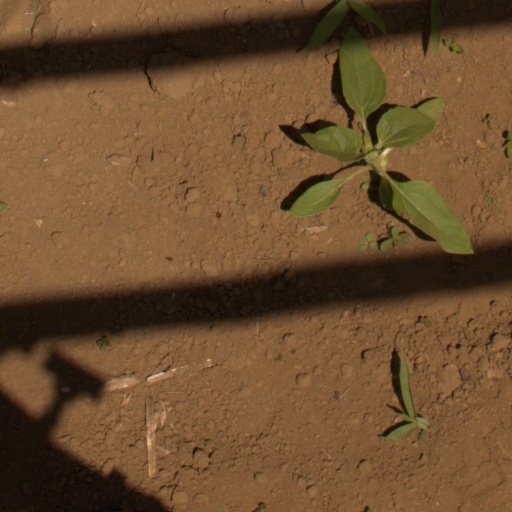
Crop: Jerusalem artichoke